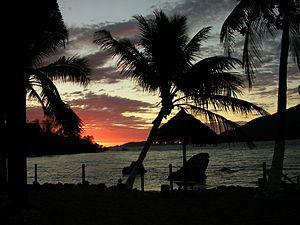
Nosy Komba est une petite île volcanique située au nord-ouest de Madagascar, entre Nosy Be et la Grande Terre. Son point culminant est le volcan Antaninaomby, à 622 mètres d'altitude.